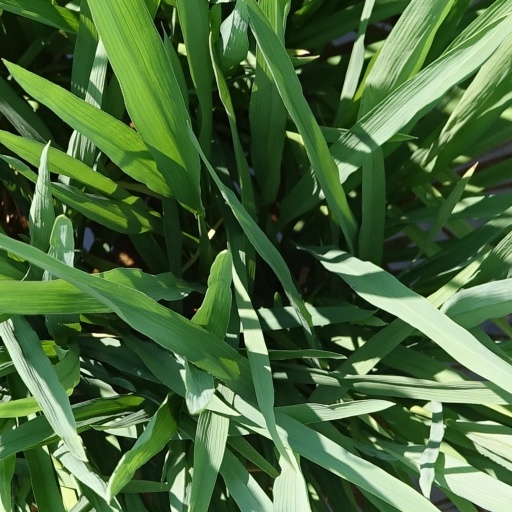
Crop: rice